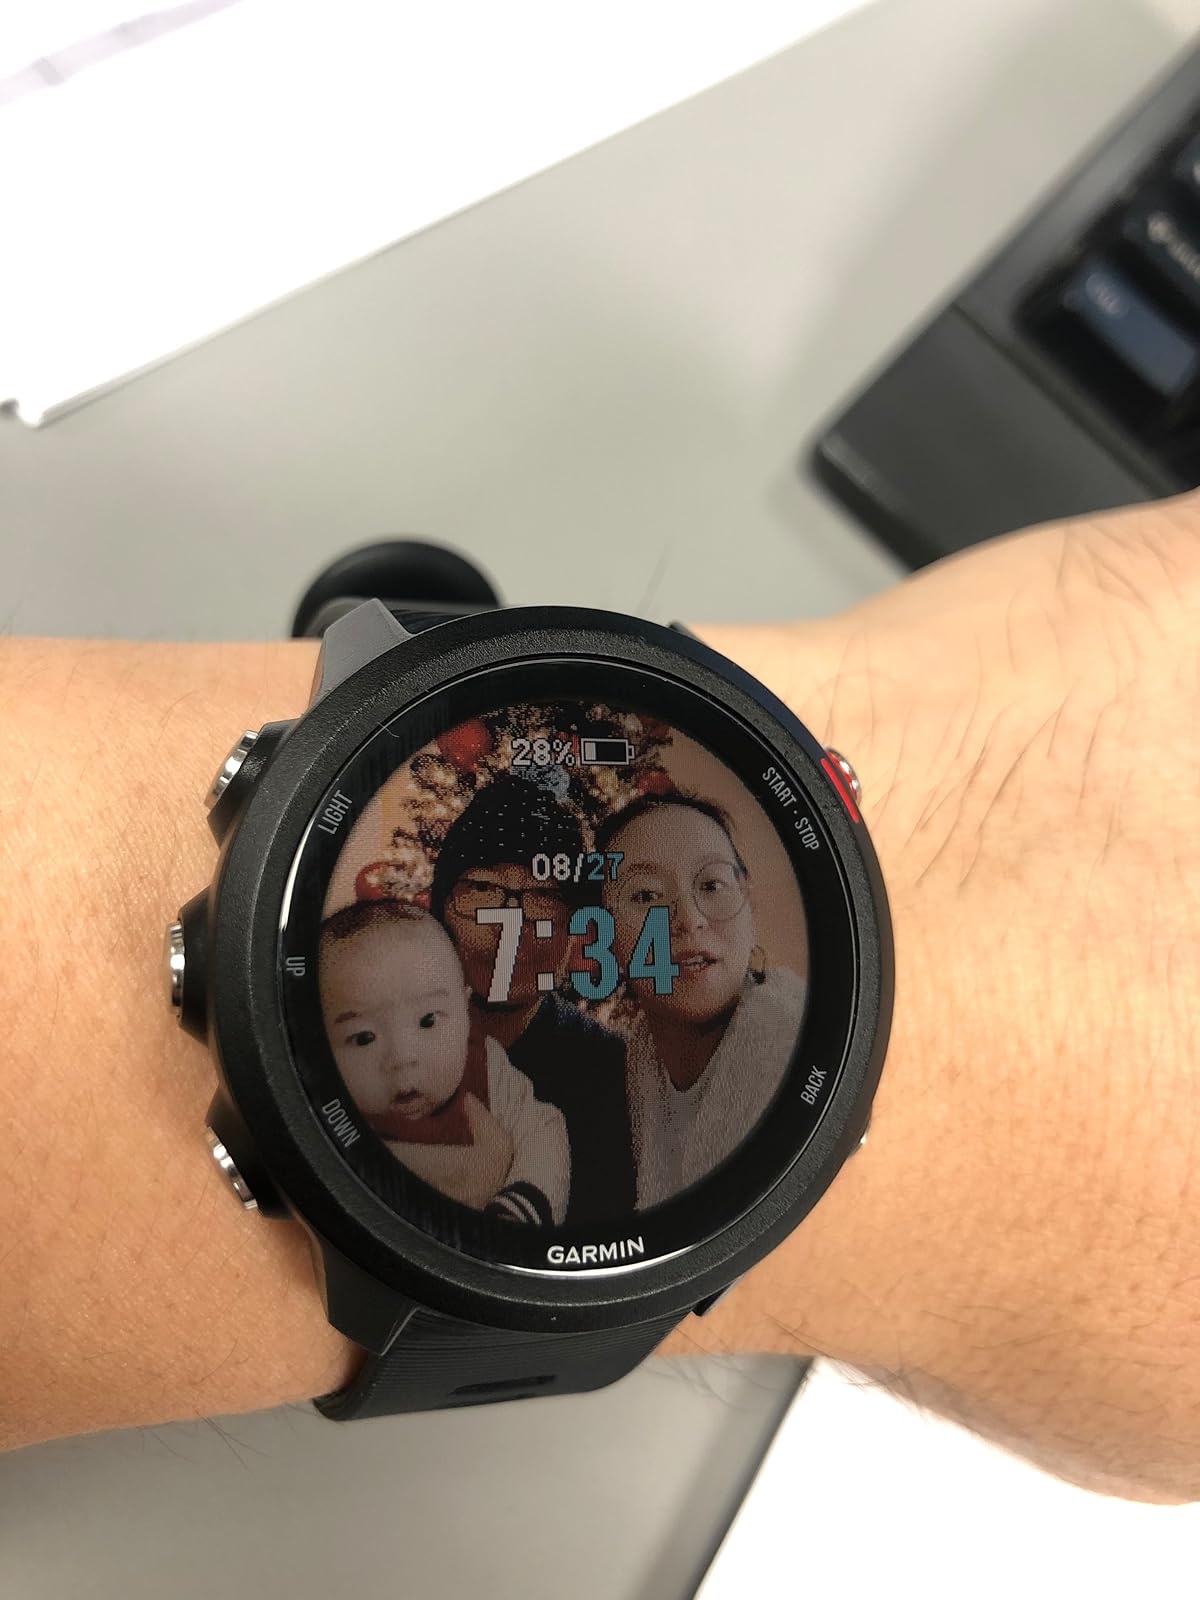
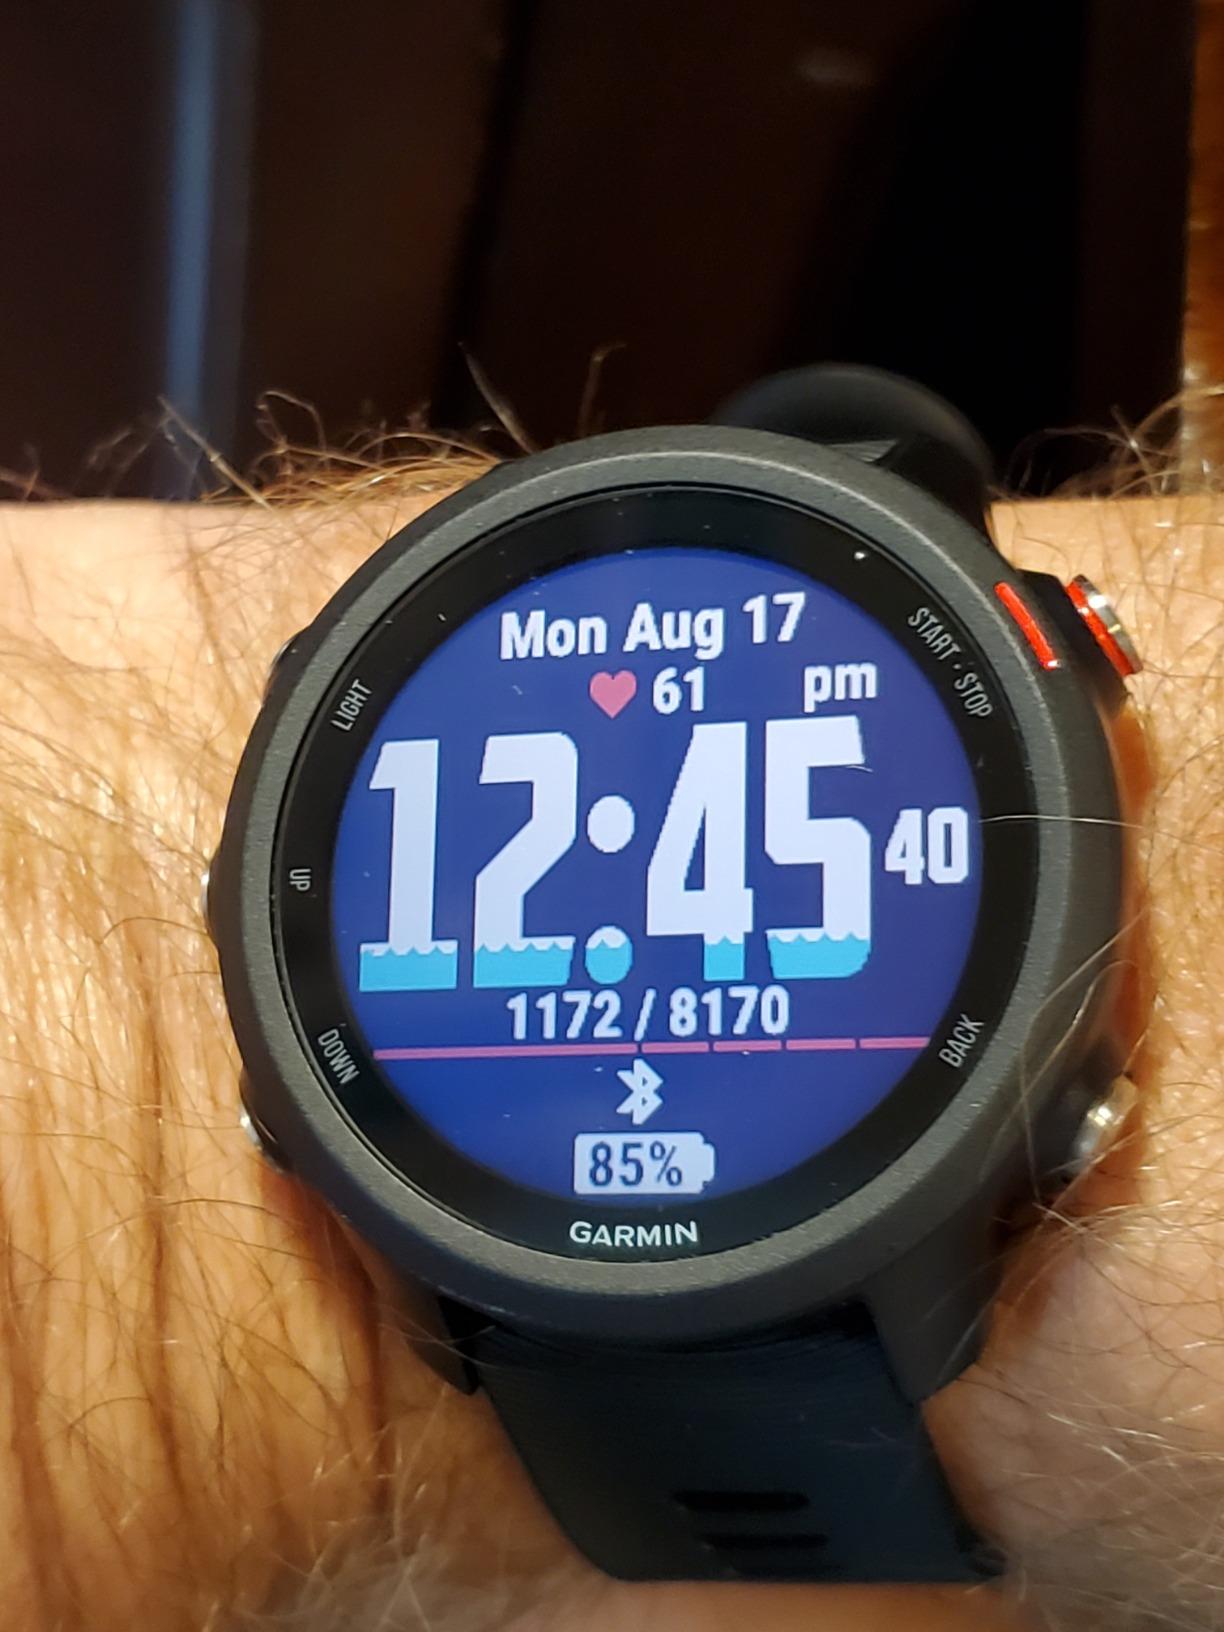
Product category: smartwatch
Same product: yes